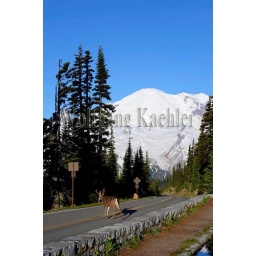
Usa, washington state, mount rainier national park near sunrise, black-tailed deer crossing road